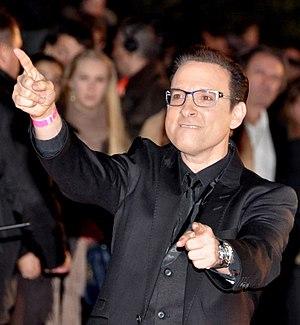
Jean-Marc Généreux aux NRJ Music Awards
Les People passent le bac est un jeu télévisé français, présenté par Manu Levy et par Erika Moulet, diffusée sur NRJ 12. La saison 1 a été diffusée du 27 mai 2014 au 10 juin 2014. Pour la saison 2, l'émission est renommée Les People retournent à l'école et est diffusée à partir du 19 mars 2015.
Danse avec les stars, la tournée est un spectacle adapté de l'émission de télévision Danse avec les stars et créé en 2013. Regroupant des anciens participants de l'émission, il propose lors d'une même soirée une compétition entre plusieurs couples et des numéros d'ensemble chorégraphiés par Chris Marques.
Jean-Marc Généreux, né le 25 décembre 1962 à Longueuil, est un danseur de salon et chorégraphe québécois.